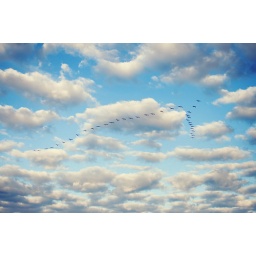
spotted these over the gulf shores sky